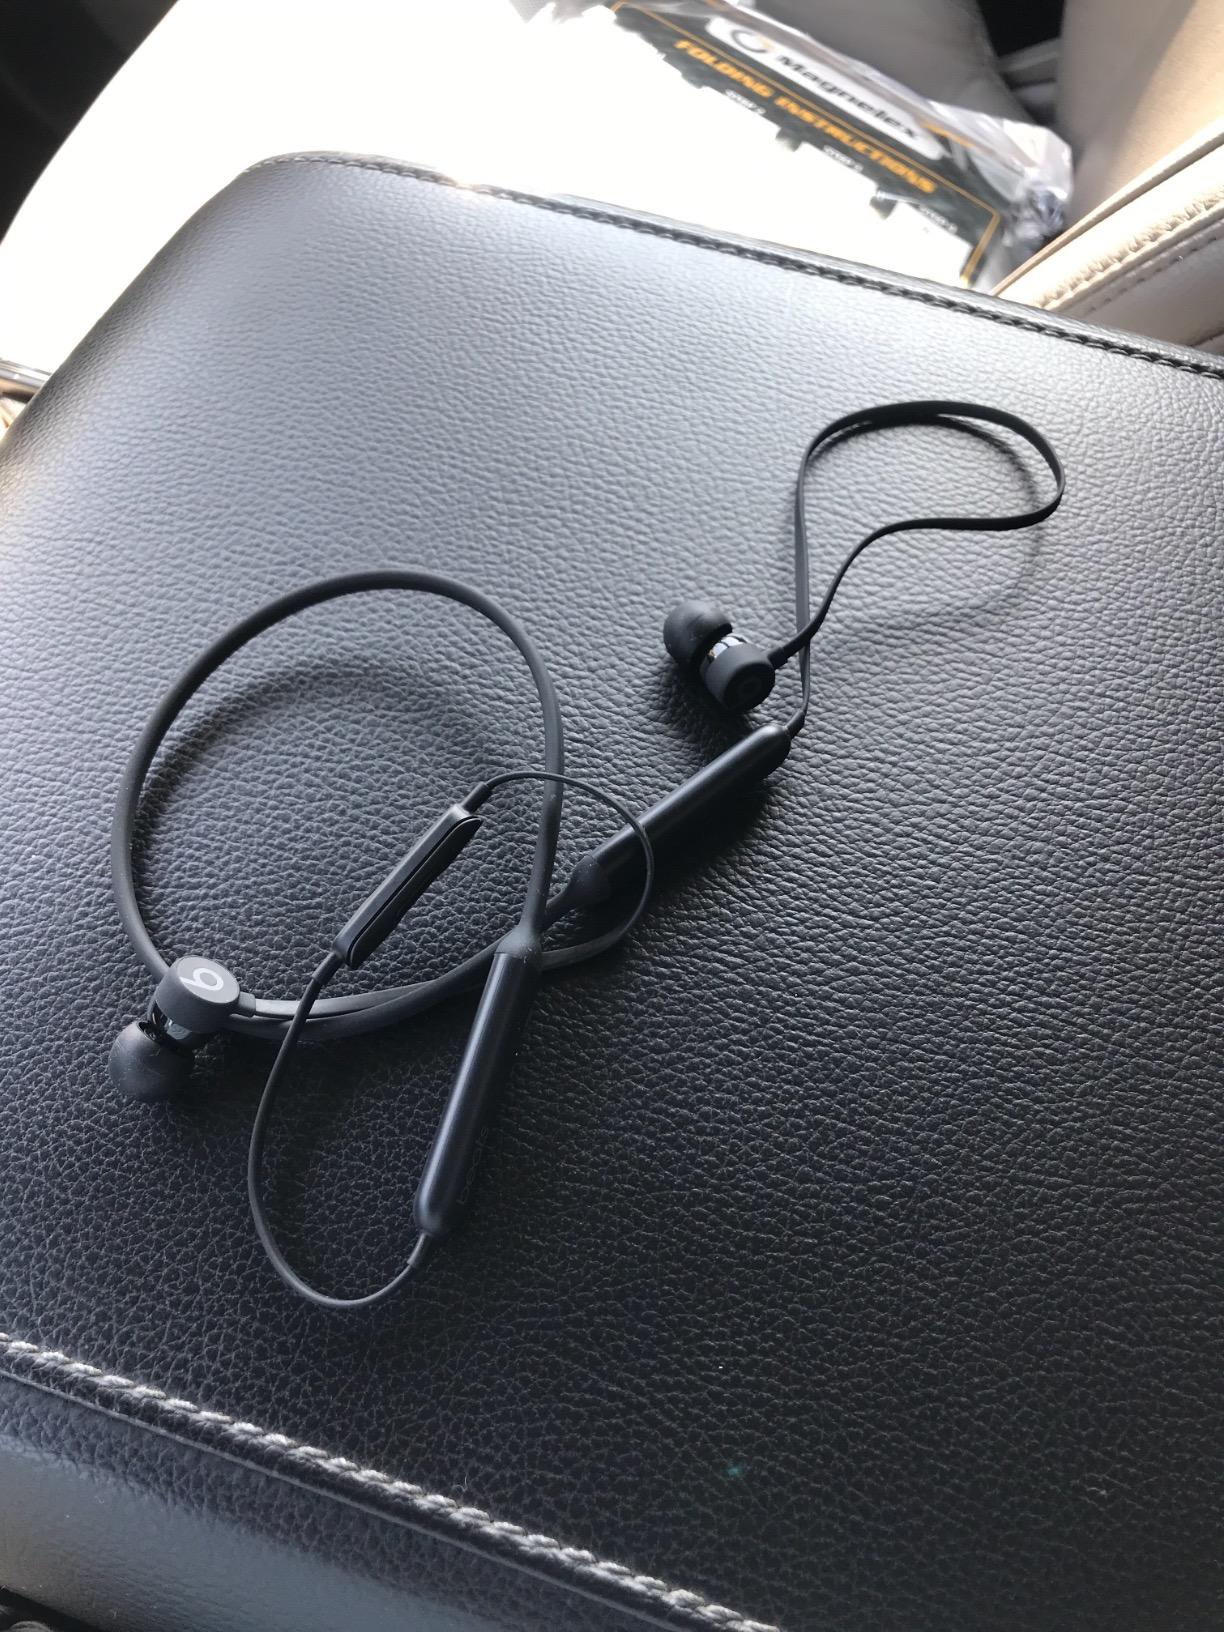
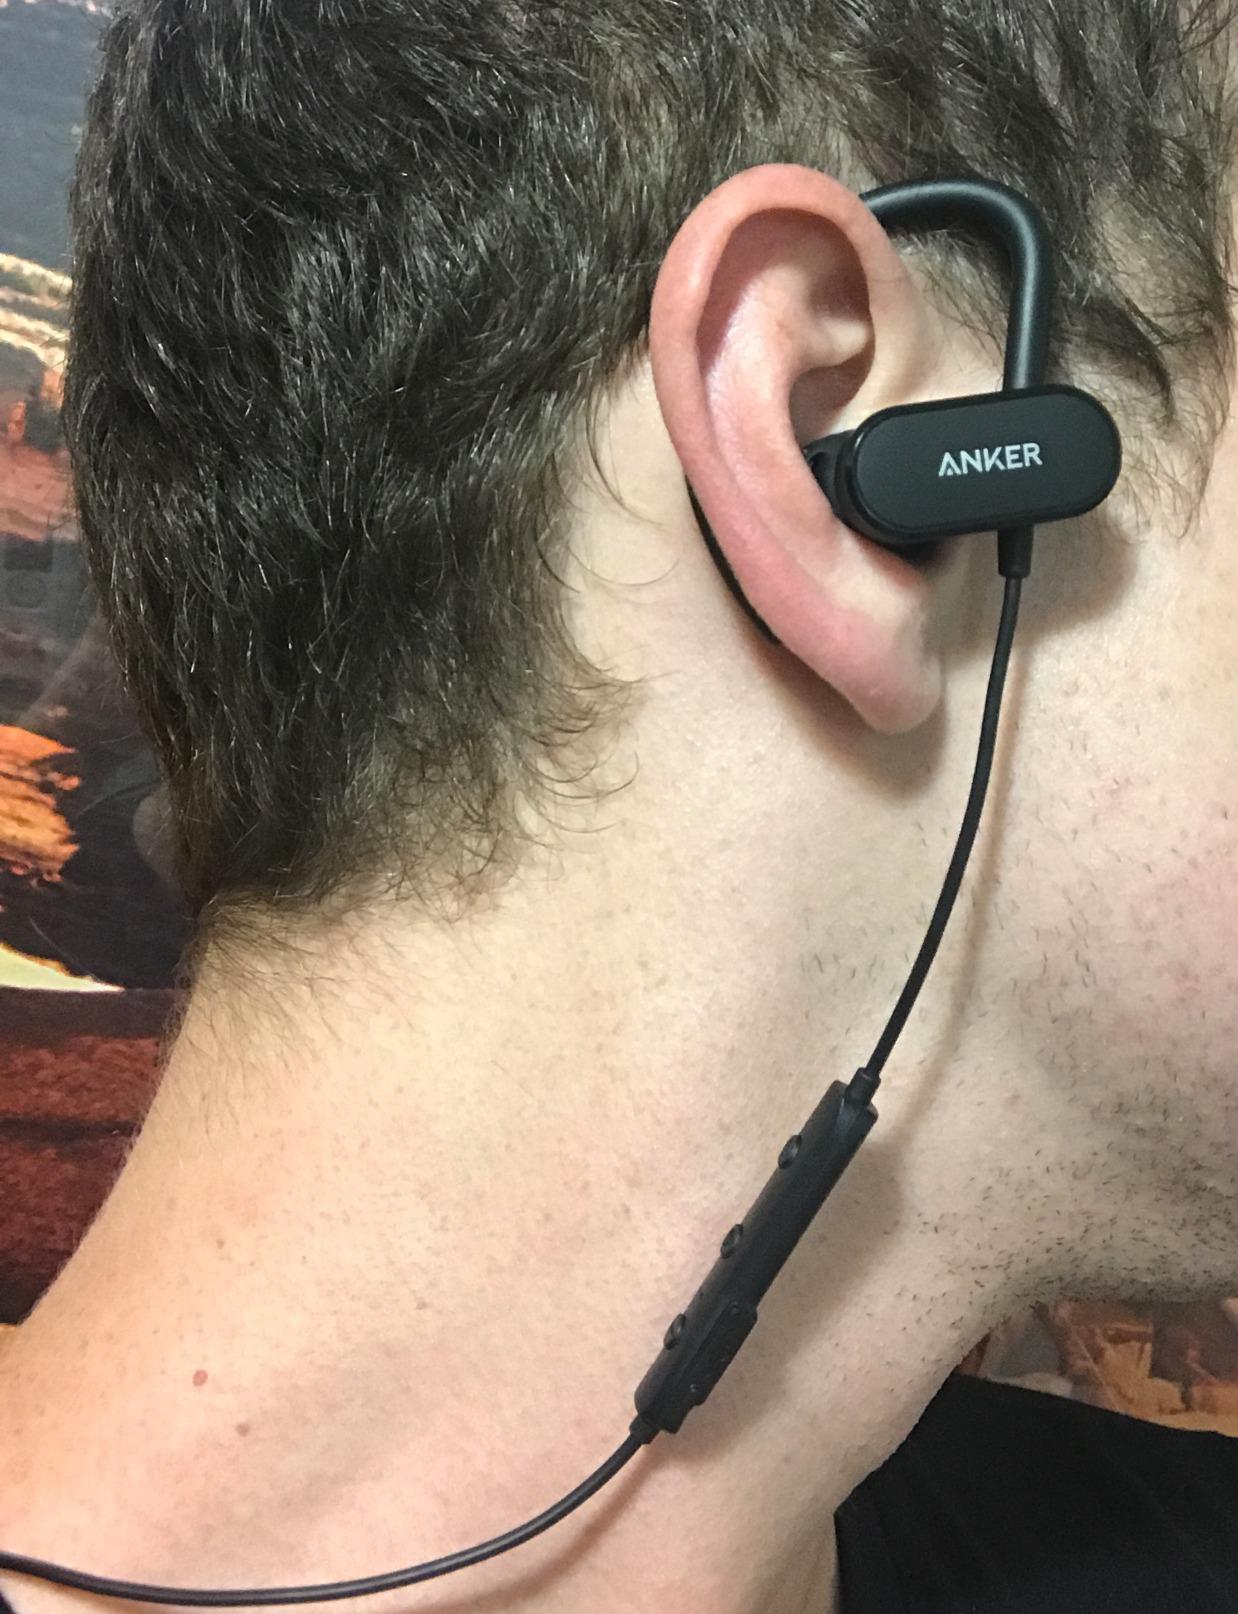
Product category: headphones
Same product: no